Controlled-access highway

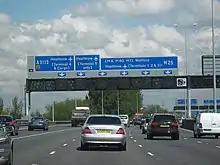
The M25 Motorway near Heathrow Airport

At present, the expressway system of Vietnam is long. Under the government's plan, the national expressway system will have a total length of . The expressway system in Vietnam is separate from the national highway system.